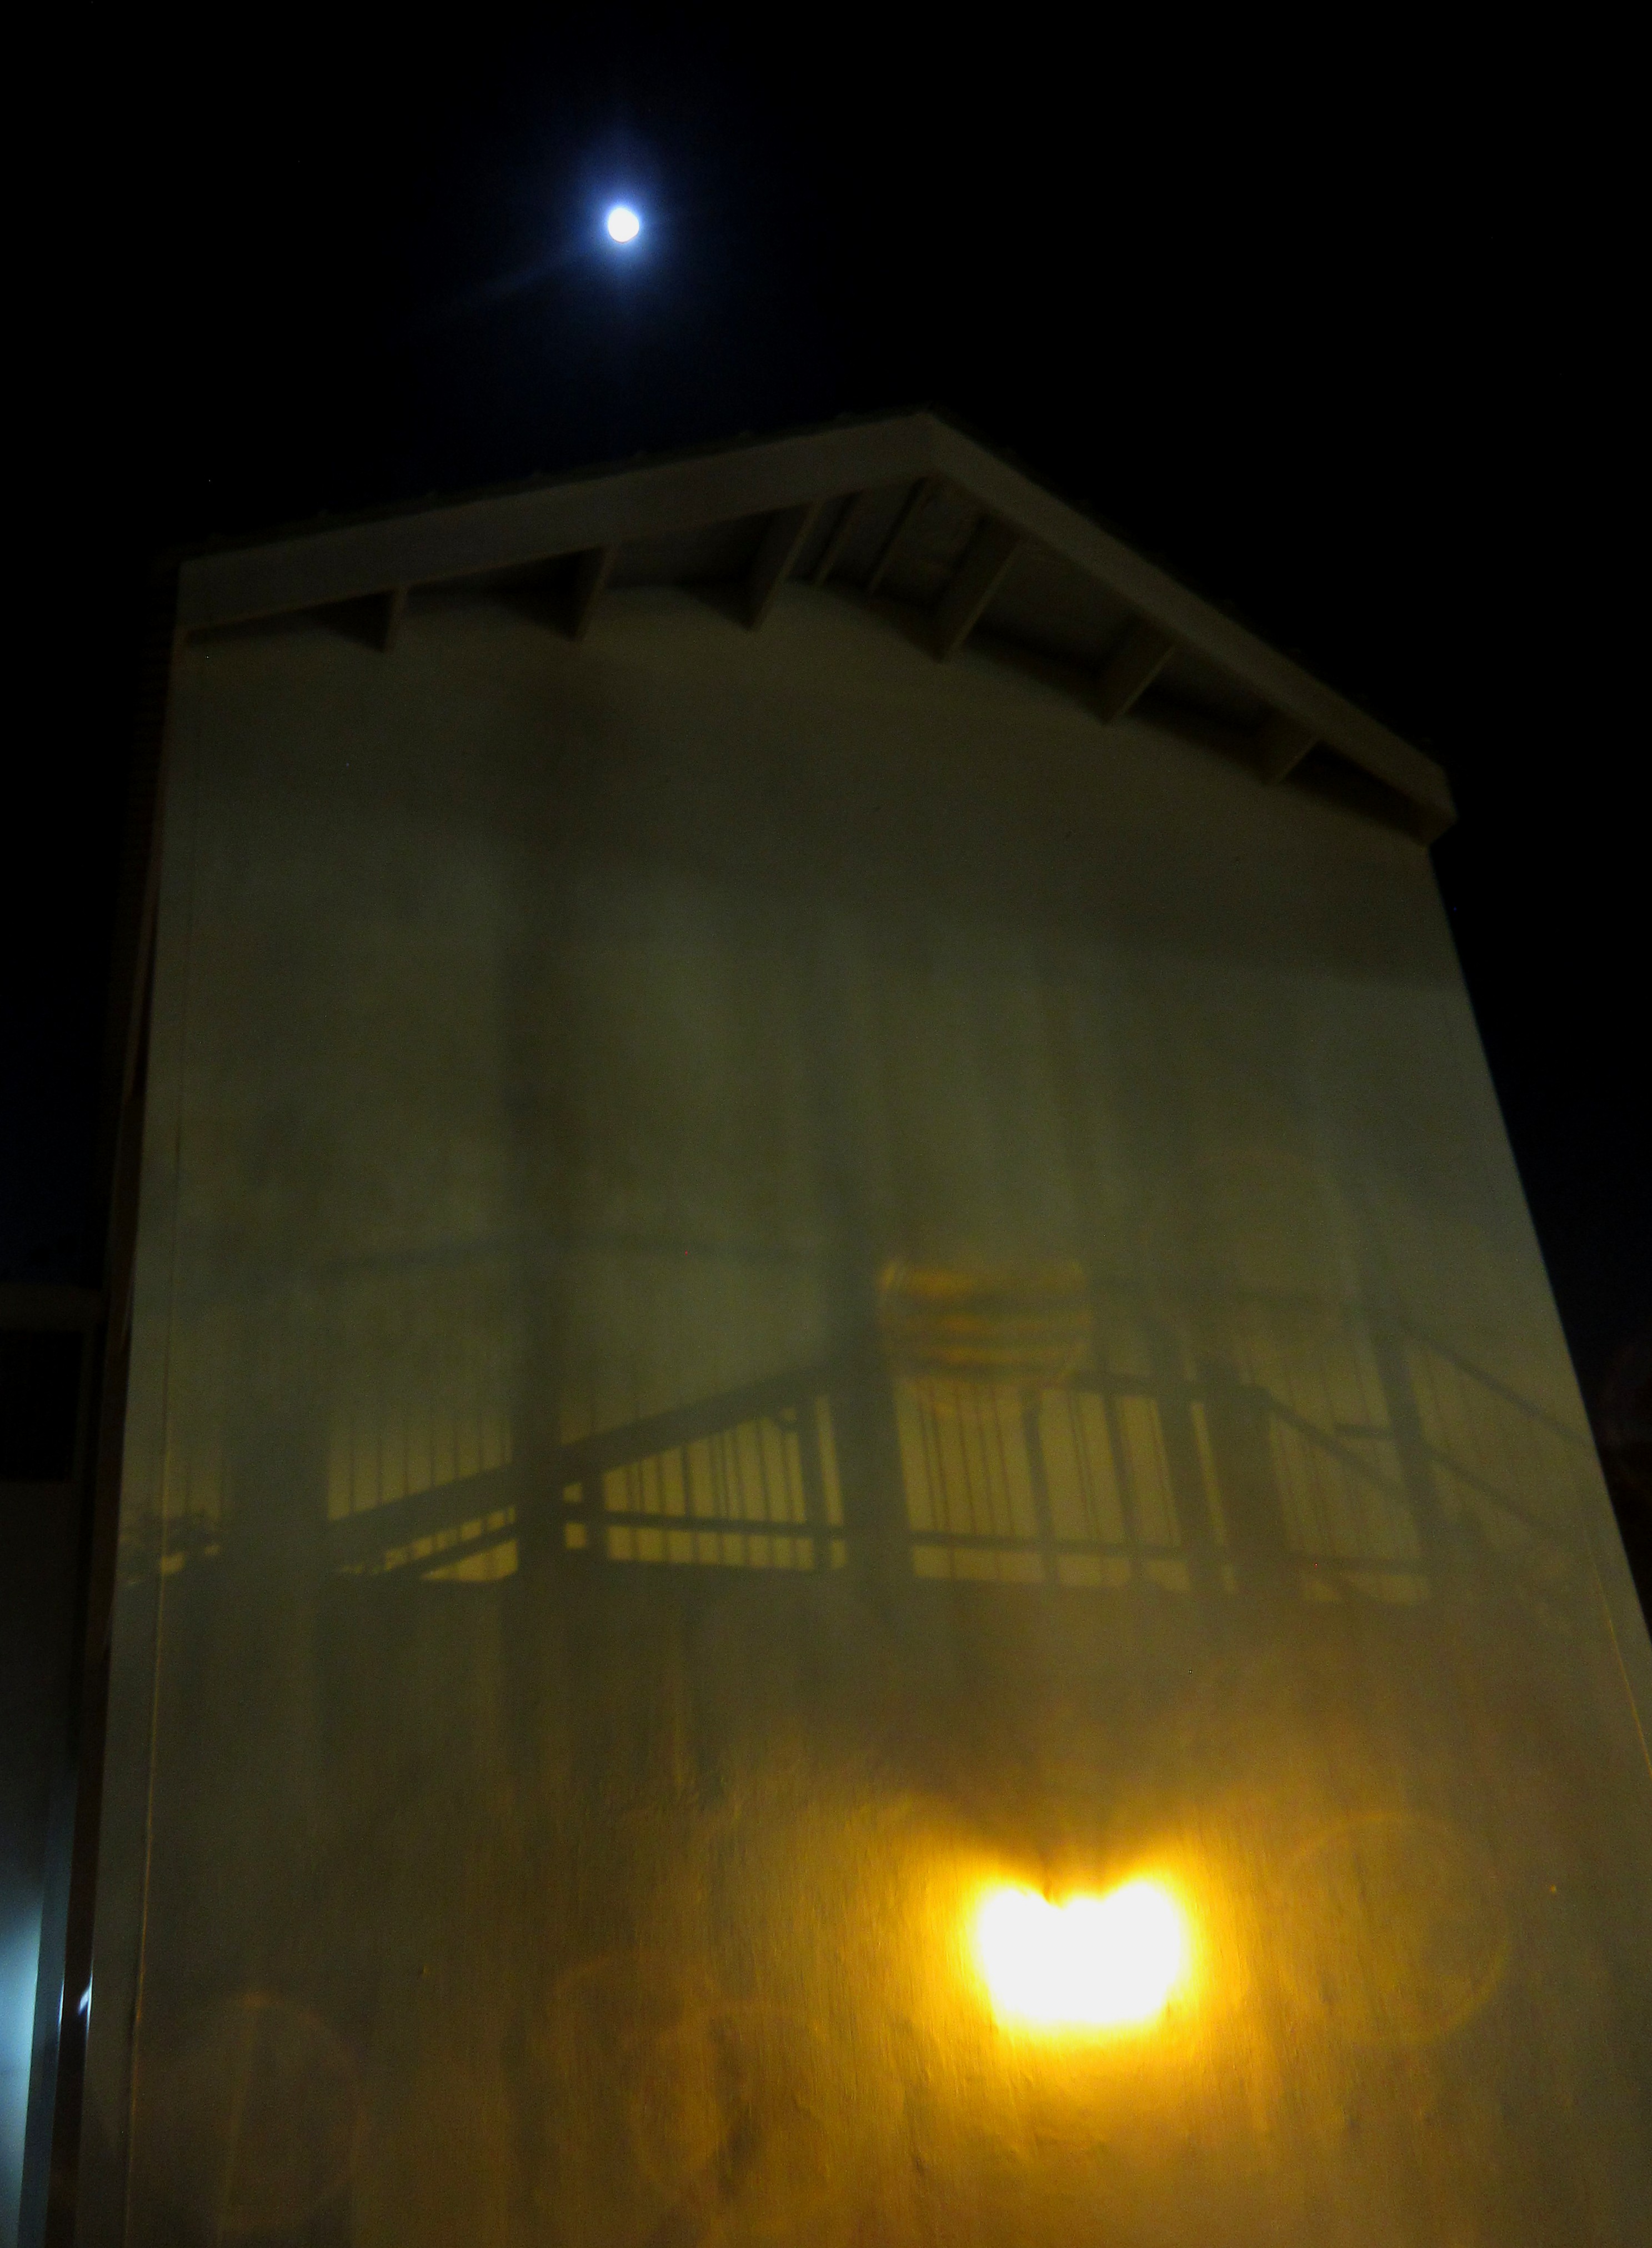
wall, wall painting, light, shadow, singapore, line, night, night photography, lighting, street light, light fixture, architecture, sky, darkness, Security lighting, midnight, Tints and shades